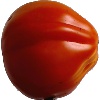
Label: Tomato 1